William Howard Taft

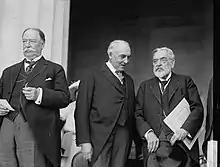
Taft (left) with President Warren G. Harding and Robert Lincoln at the dedication of the Lincoln Memorial, May 30, 1922

During Roosevelt's fifteen months beyond the Atlantic, from March 1909 to June 1910, neither man wrote much to the other. Taft biographer Lurie suggested that each expected the other to make the first move to re-establish their relationship on a new footing. Upon Roosevelt's triumphant return, Taft invited him to stay at the White House. The former president declined, and in private letters to friends expressed dissatisfaction at Taft's performance. Taft and Roosevelt met twice in 1910; the meetings, though outwardly cordial, did not display their former closeness. Nevertheless, he wrote that he expected Taft to be renominated by the Republicans in 1912, and did not speak of himself as a candidate.